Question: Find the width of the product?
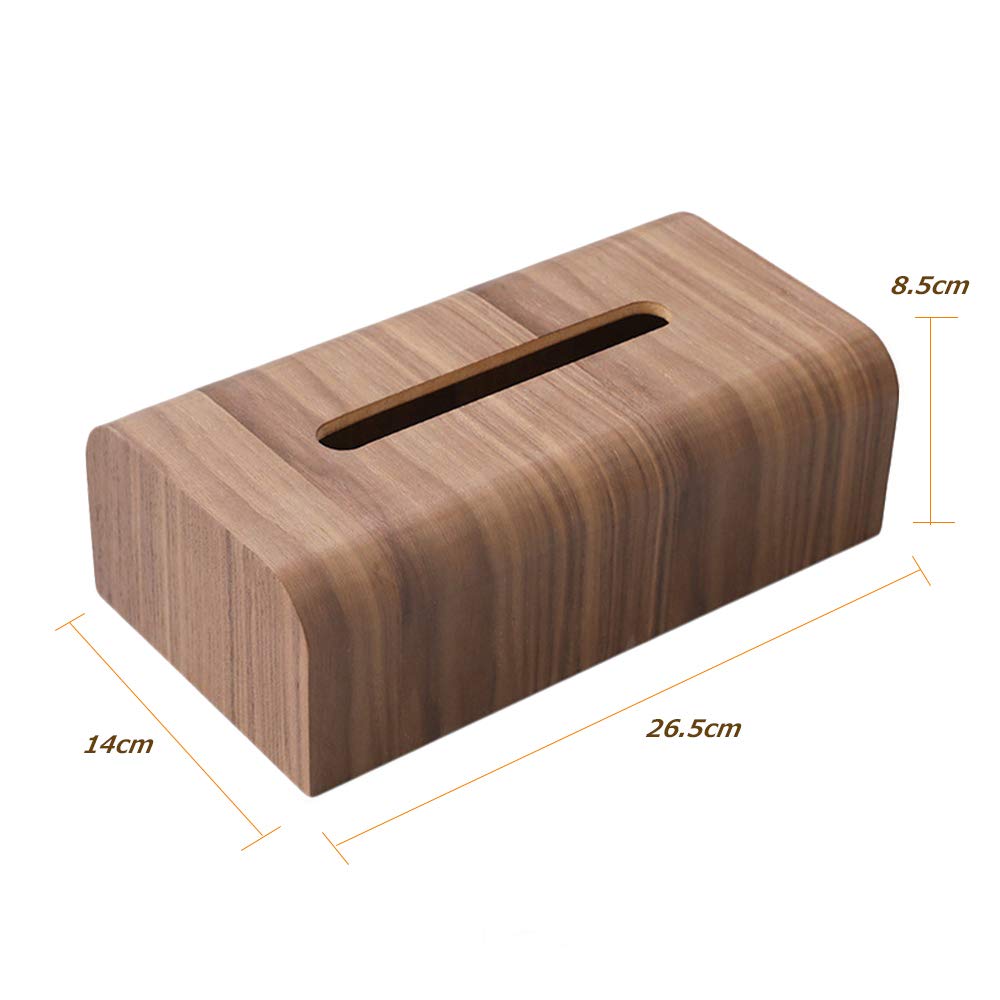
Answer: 14.0 centimetre